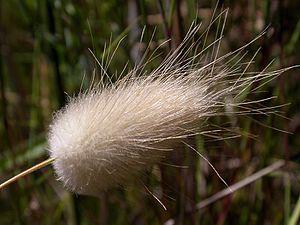
cf. Lagurus ovatus, Aigues-Mortes, Camargue, France